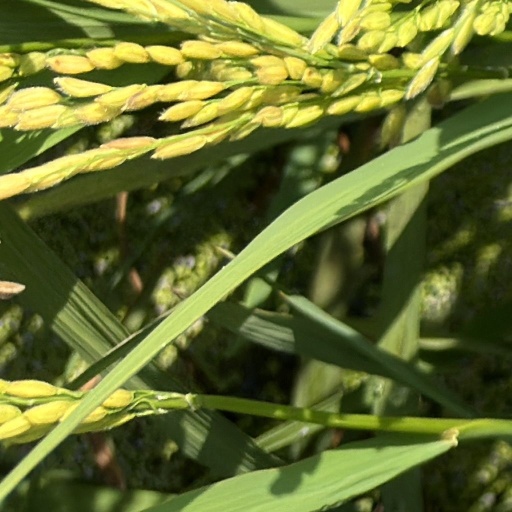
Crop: rice